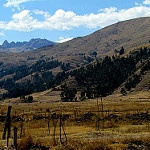
Label: mountain